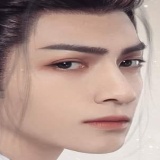
diễn viên La Vân Hi